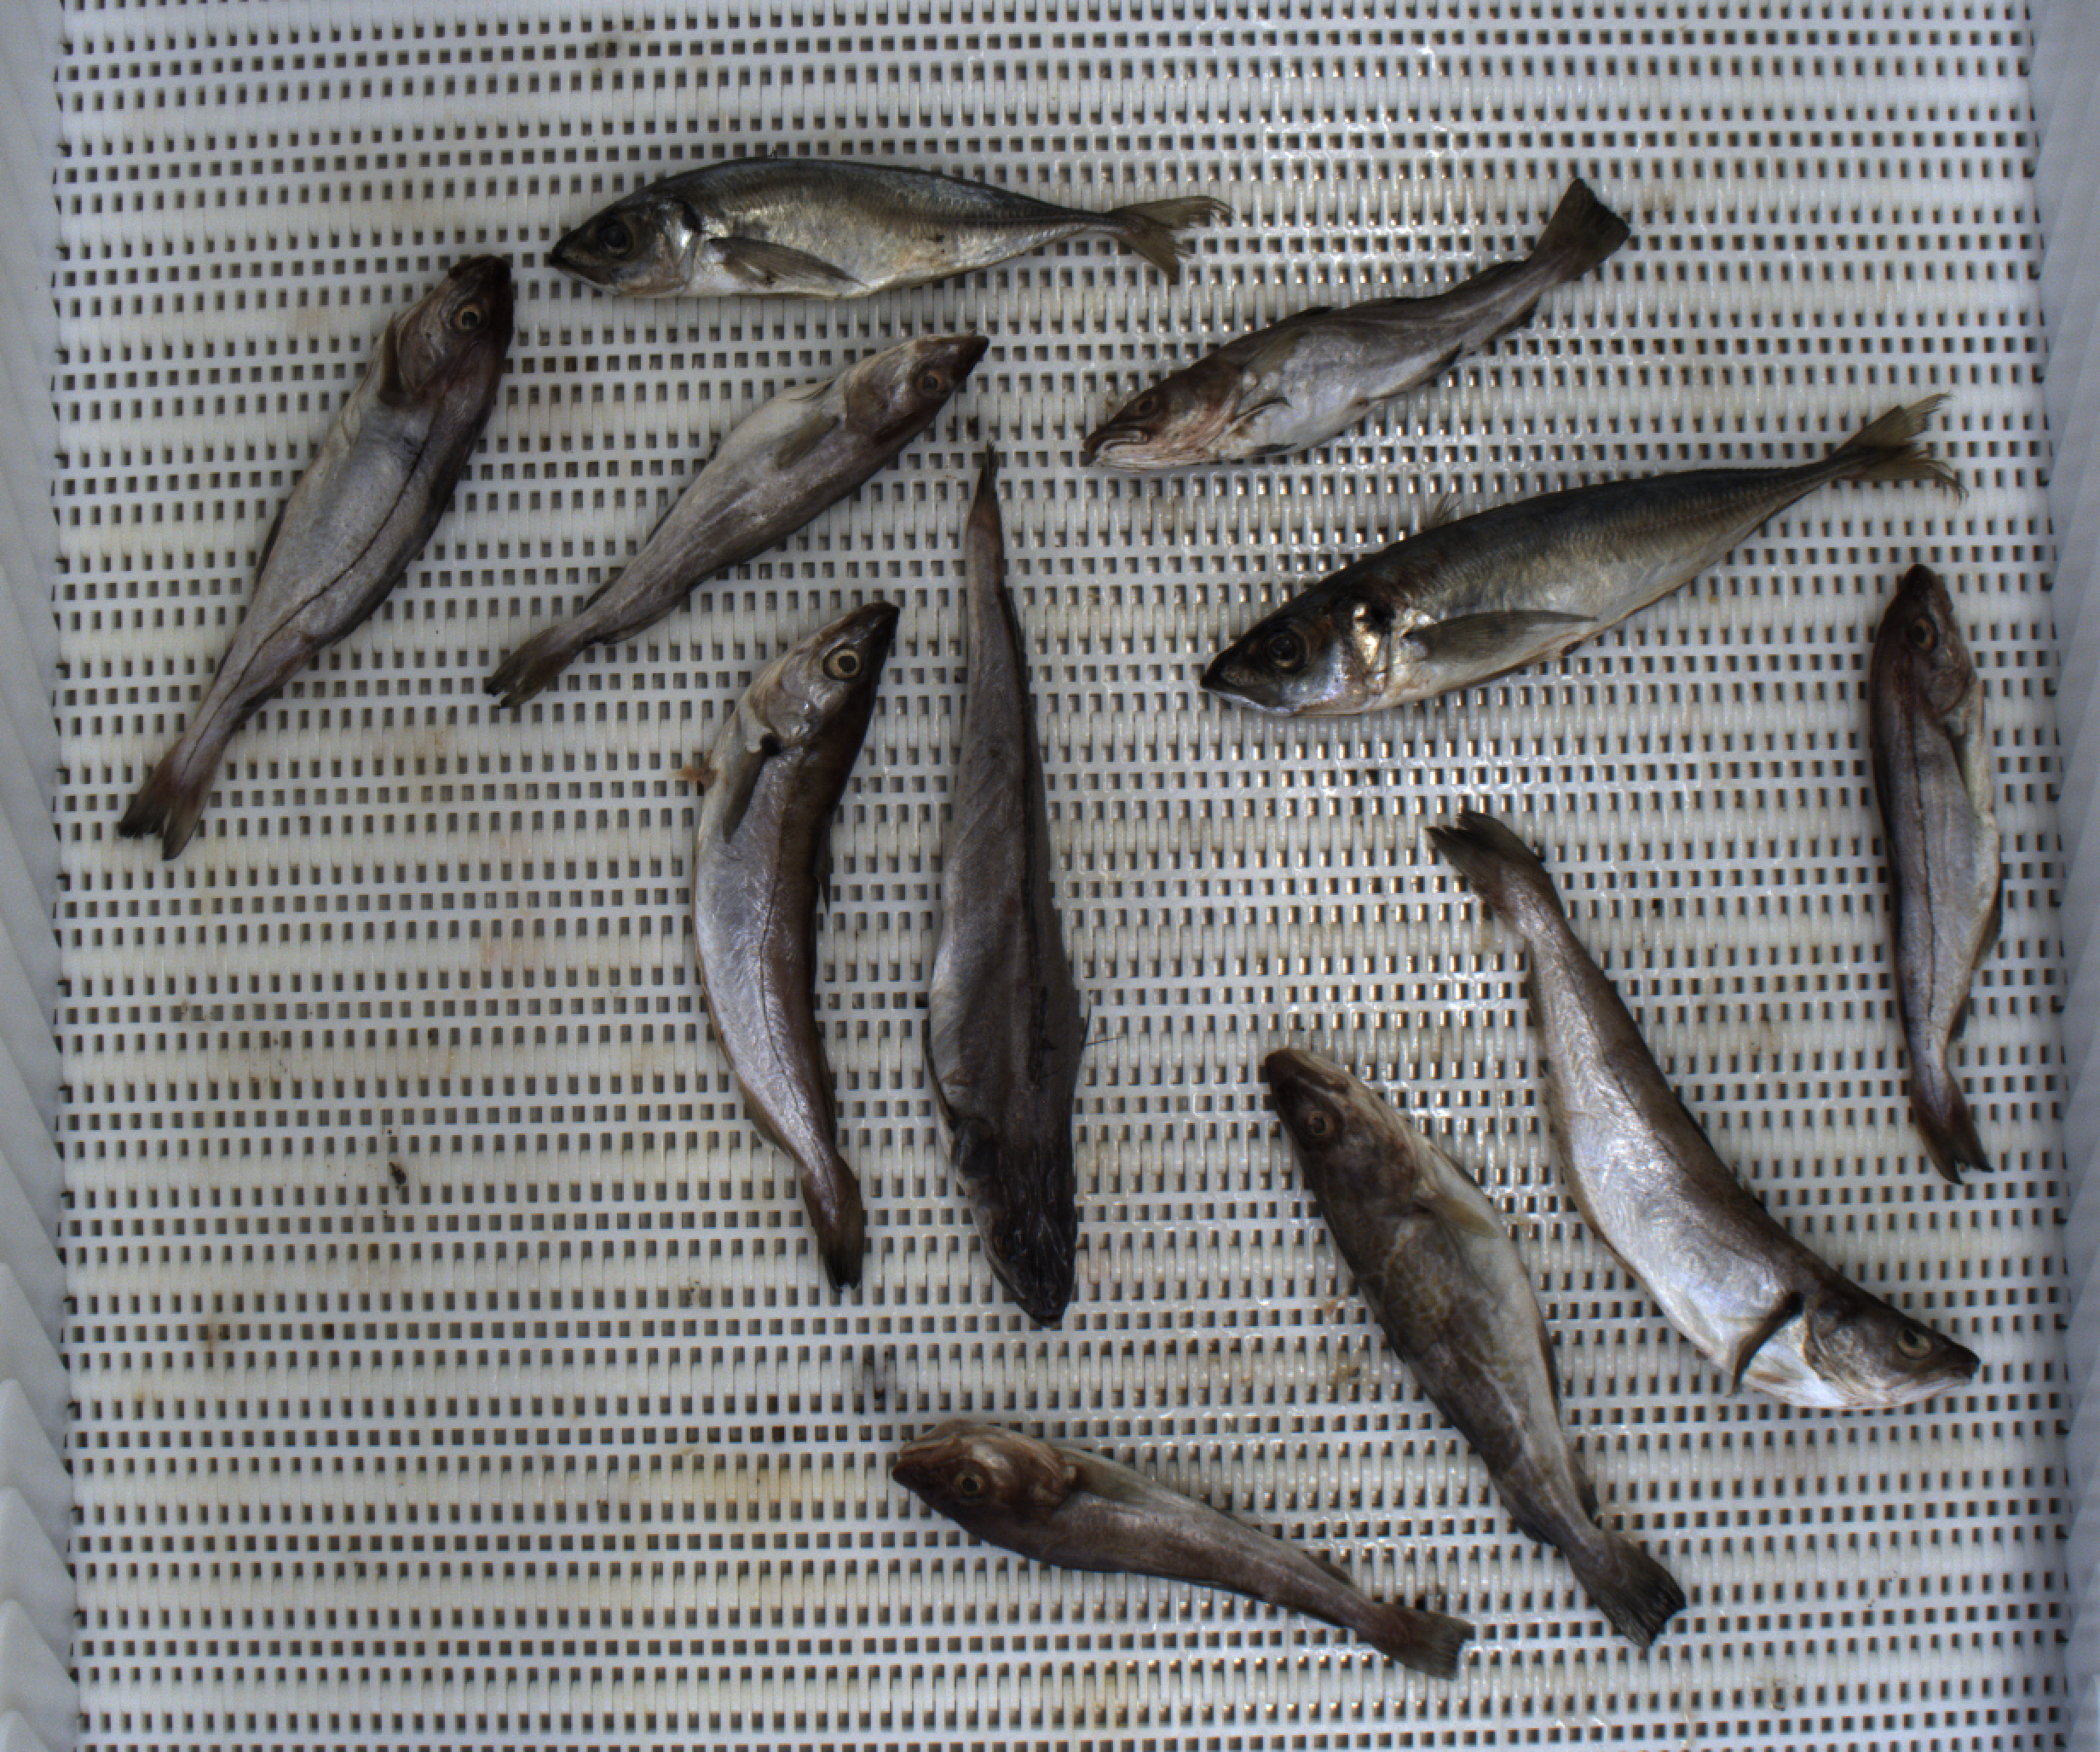
Total fish: 11
Cod: 4
Haddock: 2
Whiting: 2
Hake: 1
Horse mackerel: 2
Saithe: 0
Other: 0